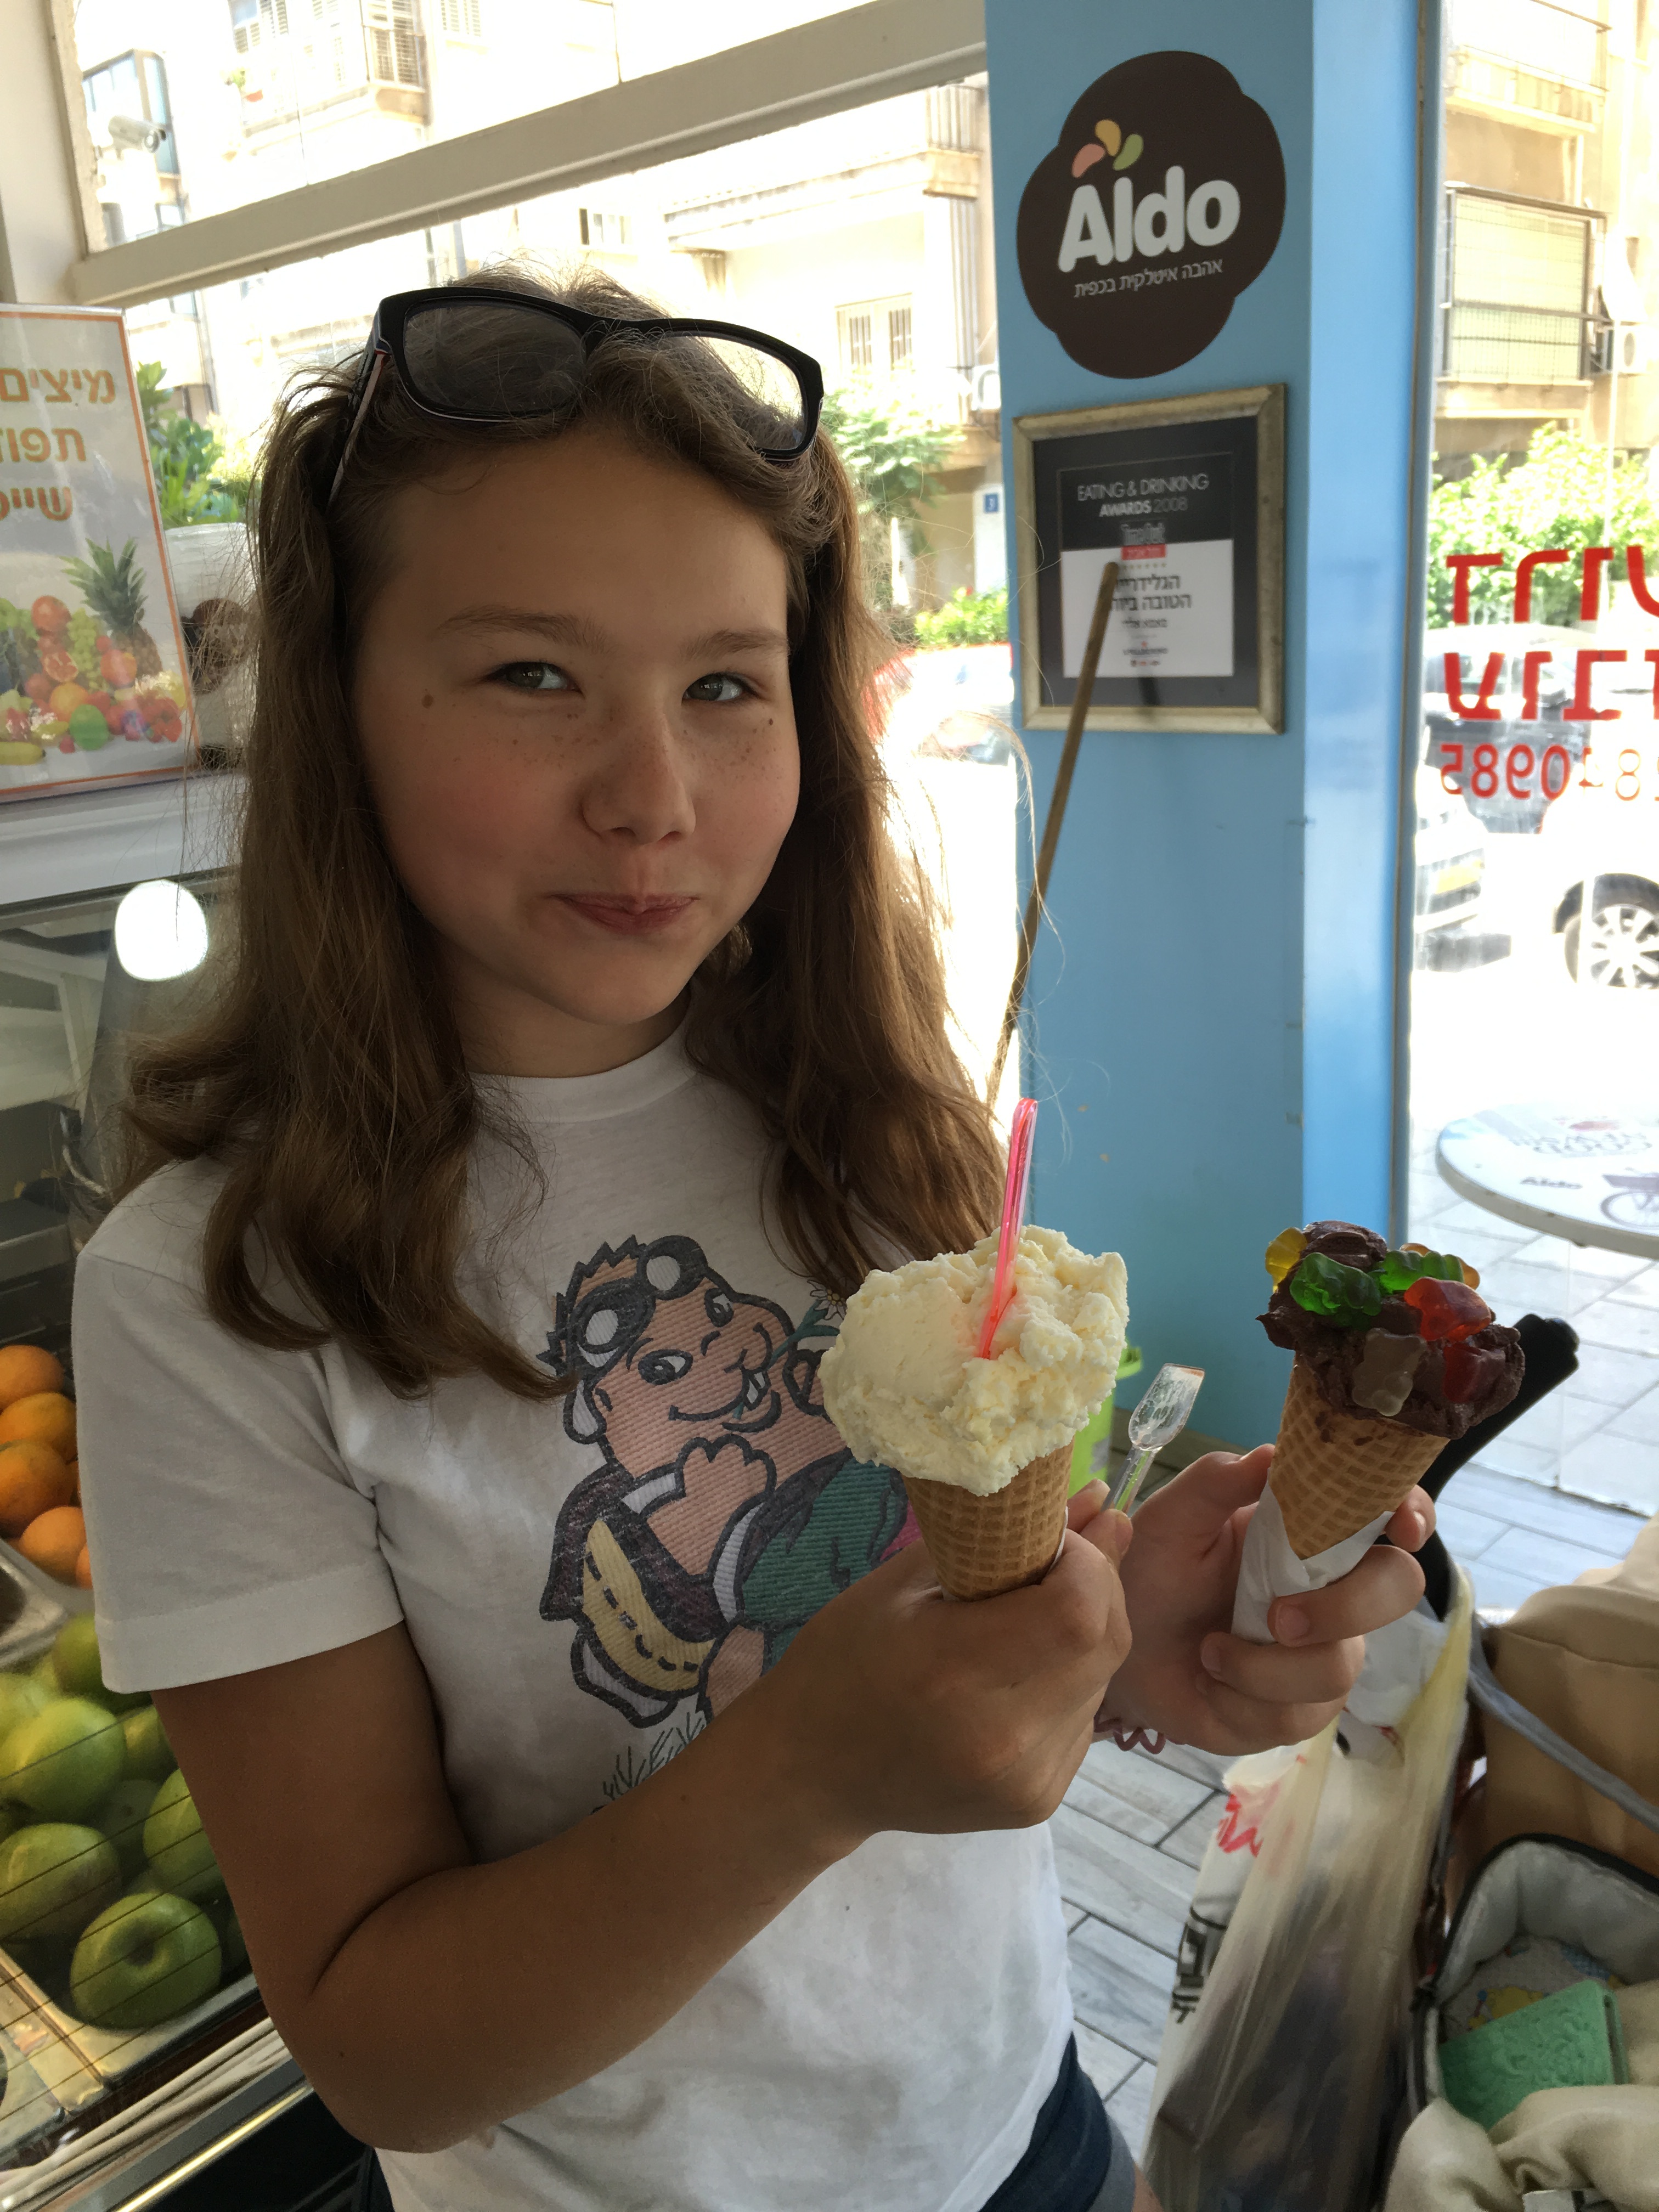
girl, summer, food, ice cream, eating, day, sense